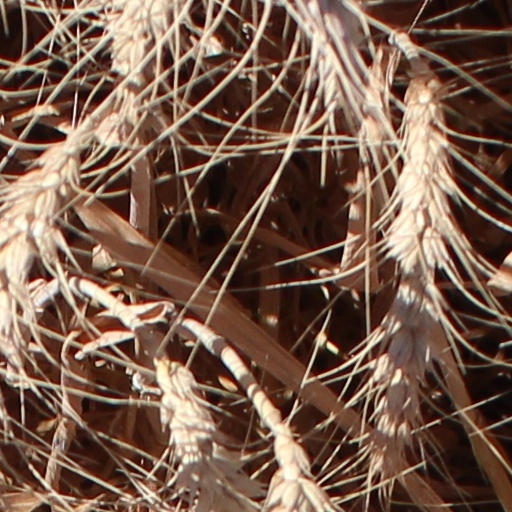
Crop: wheat